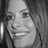
Emotion: happy